Kenneth Williamson

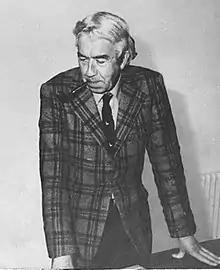
Kenneth Williamson

Kenneth Williamson FRSE MBOU (c. 1914 – 14 June 1977) was a British ornithologist who had a strong association with Scotland and with bird migration.